United States v. Masonite Corp.

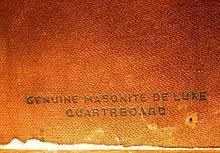
Masonite Corp. hardboard

Masonite Corporation, the principal defendant in this case, and defendants Celotex Corporation, Certain-Teed Products Corporation, Johns-Manville Sales Corporation, Insulite Company, Flintkote Company, National Gypsum Company, Wood Conversion Company, Armstrong Cork Company, and Dant & Russell, Inc. were all competitors engaged in manufacturing and selling building materials, including hardboard. Hardboard is a strong, hard, dense, grainless, synthetic board made from heat and pressure treated wood chips, and is claimed in a Masonite patent. Masonite sued Celotex for patent infringement and prevailed. The parties settled the dispute with a 1933 "agency" agreement. Then Masonite sent and proposed the same agreement to others of the defendants, and each executed the agreement between 1933 and 1934. As each agreement was made, Masonite informed the signatory of the existence and terms of each of the agreements that Masonite had previously made with the other companies, and sent copies of the new agreement to those companies that had previously executed similar contracts.